Lonzo Ball

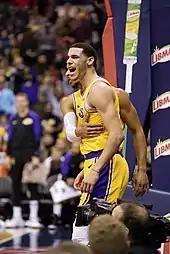
Ball upset during a game in 2018

On July 17, 2018, Ball underwent an arthroscopic surgery on his left knee to repair a torn meniscus. During the offseason, the Lakers signed the four-time NBA Most Valuable Player LeBron James, which shifted the spotlight away from Ball. They also signed veteran point guard Rajon Rondo to mentor and compete with the youngster. A week before camp, Lakers coach Luke Walton stated that Ball would be eased back and not participate in full-contact practices initially.